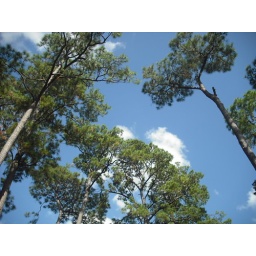
These pine tree kept reminding me that we were in East Texas.